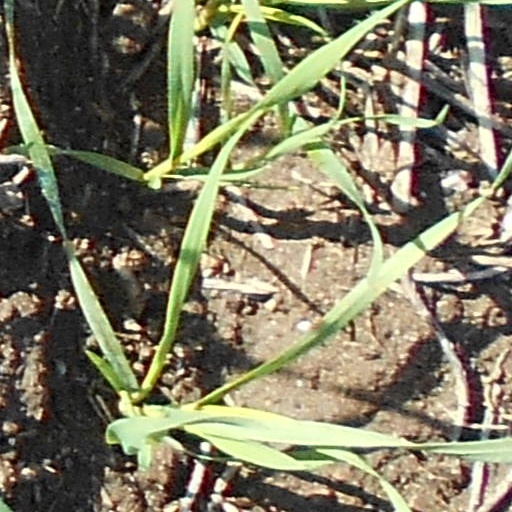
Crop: wheat